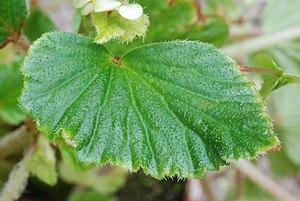
Begonia hirsuta est une espèce de plantes de la famille des Begoniaceae. Ce bégonia est originaire d'Amérique centrale et du Sud. L'espèce fait partie de la section Doratometra. Elle a été décrite en 1775 par Jean Baptiste Christian Fusée-Aublet. L'épithète spécifique hirsuta signifie « hirsute », en référence aux poils touffus visibles sur les feuilles.